Borneo Airways Limited

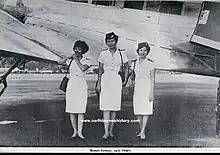
Borneo Airways flight attendants behind a Douglas DC-3 aircraft

In 1957, the North Borneo Government with the government of Sarawak and Brunei established a new company in association of British Overseas Airways Corporation and Malayan Airways to form Borneo Airways, a successor of Sabah Airways. The company raised its capital amount to $580,000 of which 51% of its shares were jointly owned by the British Borneo Government. Conversely, the British Borneo Governments also possessed a minority stake on the Malayan Airways Limited.